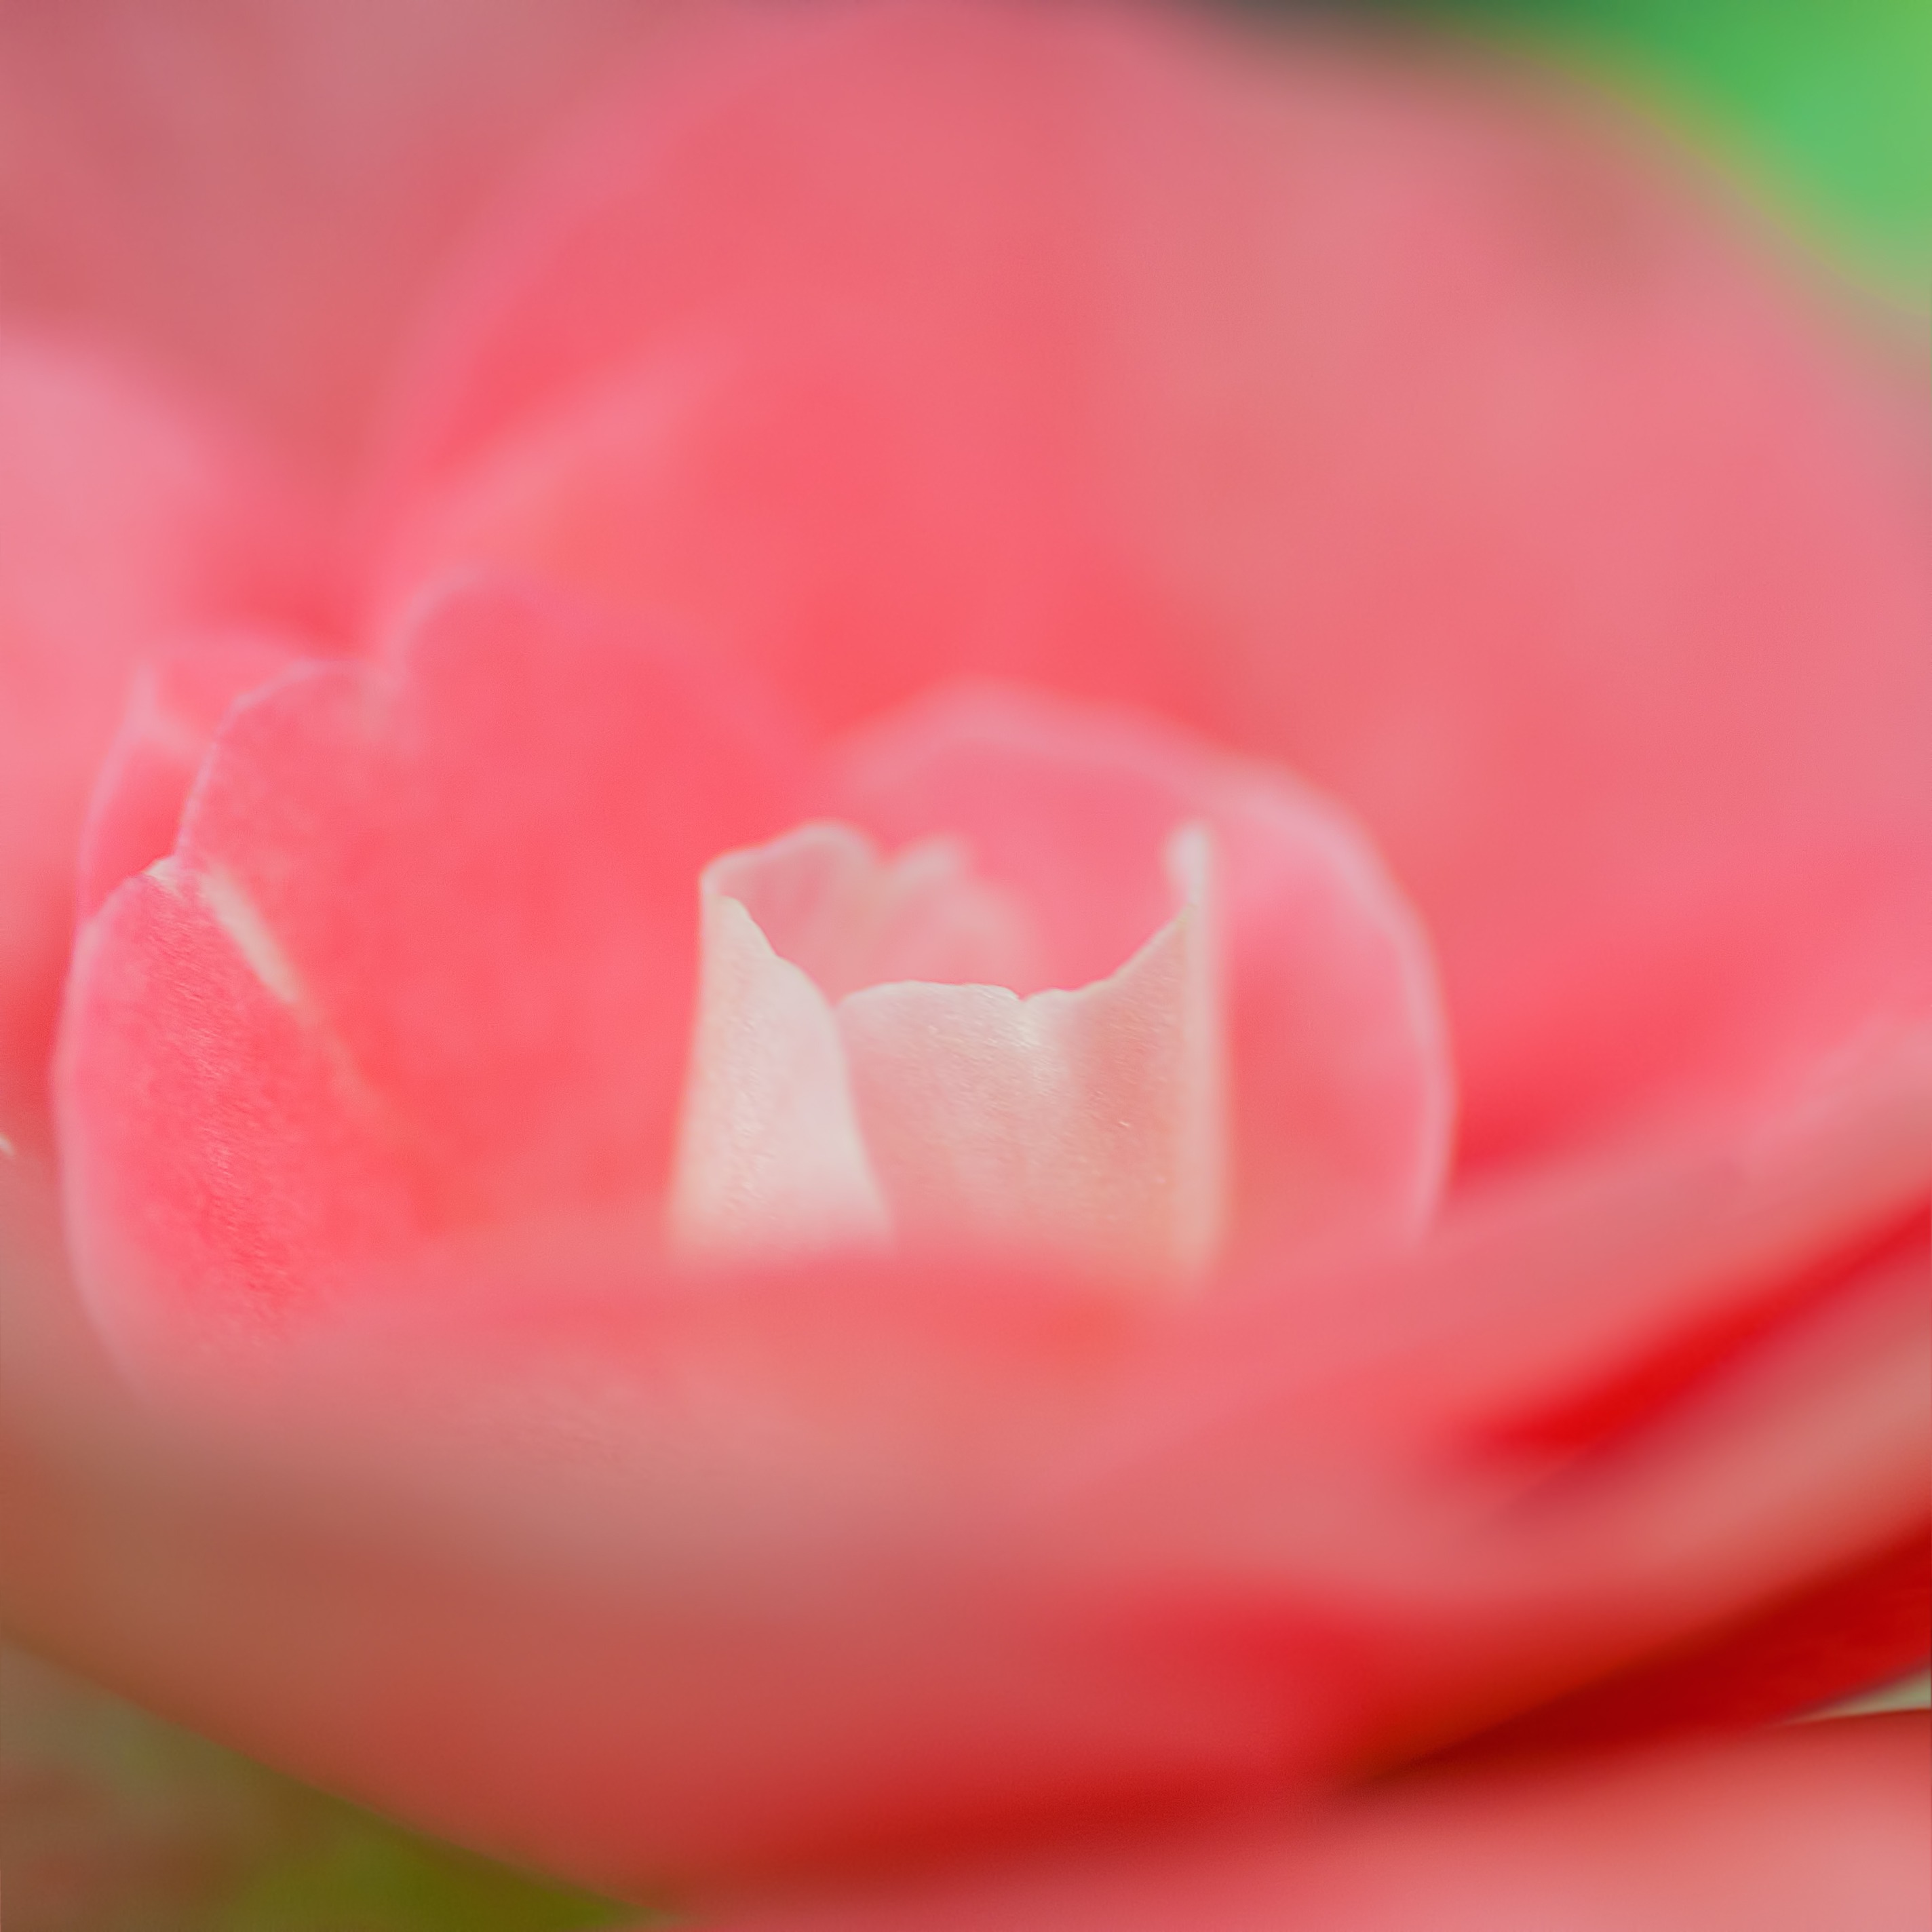
nature, plant, photography, flower, petal, rose, red, macro, pink, lip, mouth, close up, passion, macro photography, flowering plant, garden roses, land plant